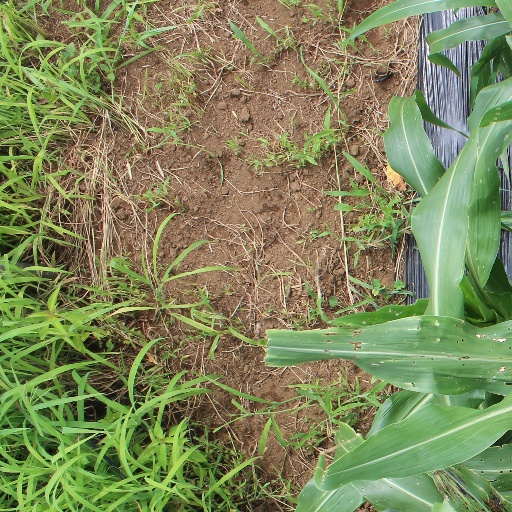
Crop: sorghum